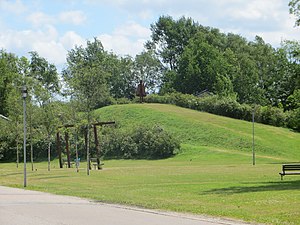
Kong Arrilds Høj
Skulptur af Kong Arrild i Sporskifte ved Flensborg.
Kong Arrilds Høj er den største af en gruppe af tre gravhøje i Flensborg-forstaden Harreslev i Sydslesvig / Nordtyskland. Højene er beliggende ved Ilsøen tæt på Hærvejen. Højene er op til 3,5 meter høj og 30 meter i diameter. Storhøjene dateres til ældre bronzealder. Der har tidligere været mindst seks yderligere gravhøje på området, som nu er overpløjet. Om Kong Arrilds Høj fortal­tes, at kong Arrild lå begravet i højen med alle sine skatte.